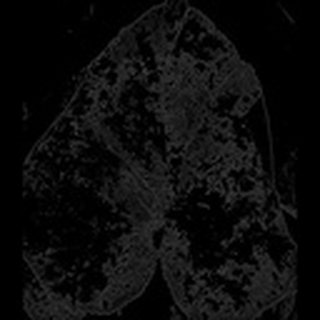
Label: cotton_powdery_mildew